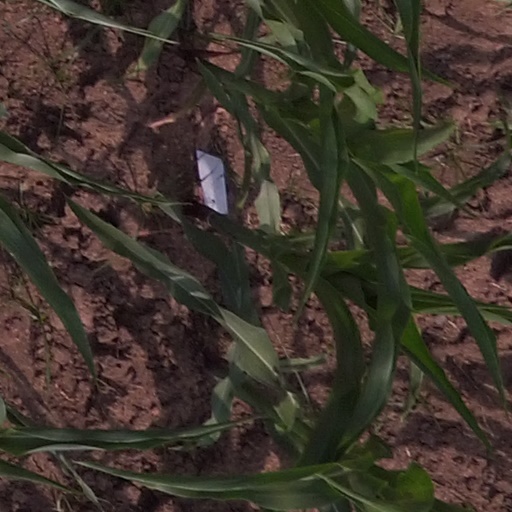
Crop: maize; corn